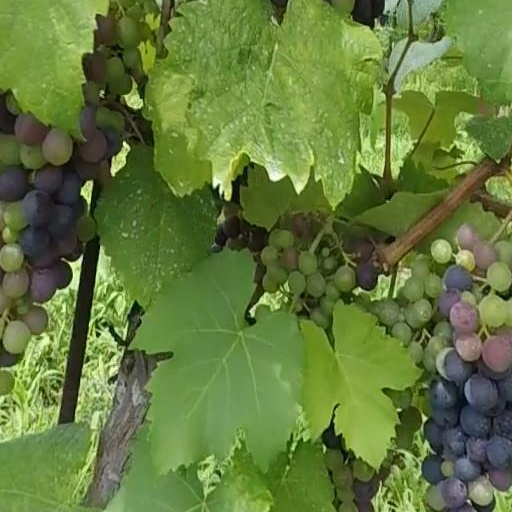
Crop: grape